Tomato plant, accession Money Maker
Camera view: vertical (180 deg); turntable rotation: 210 degrees
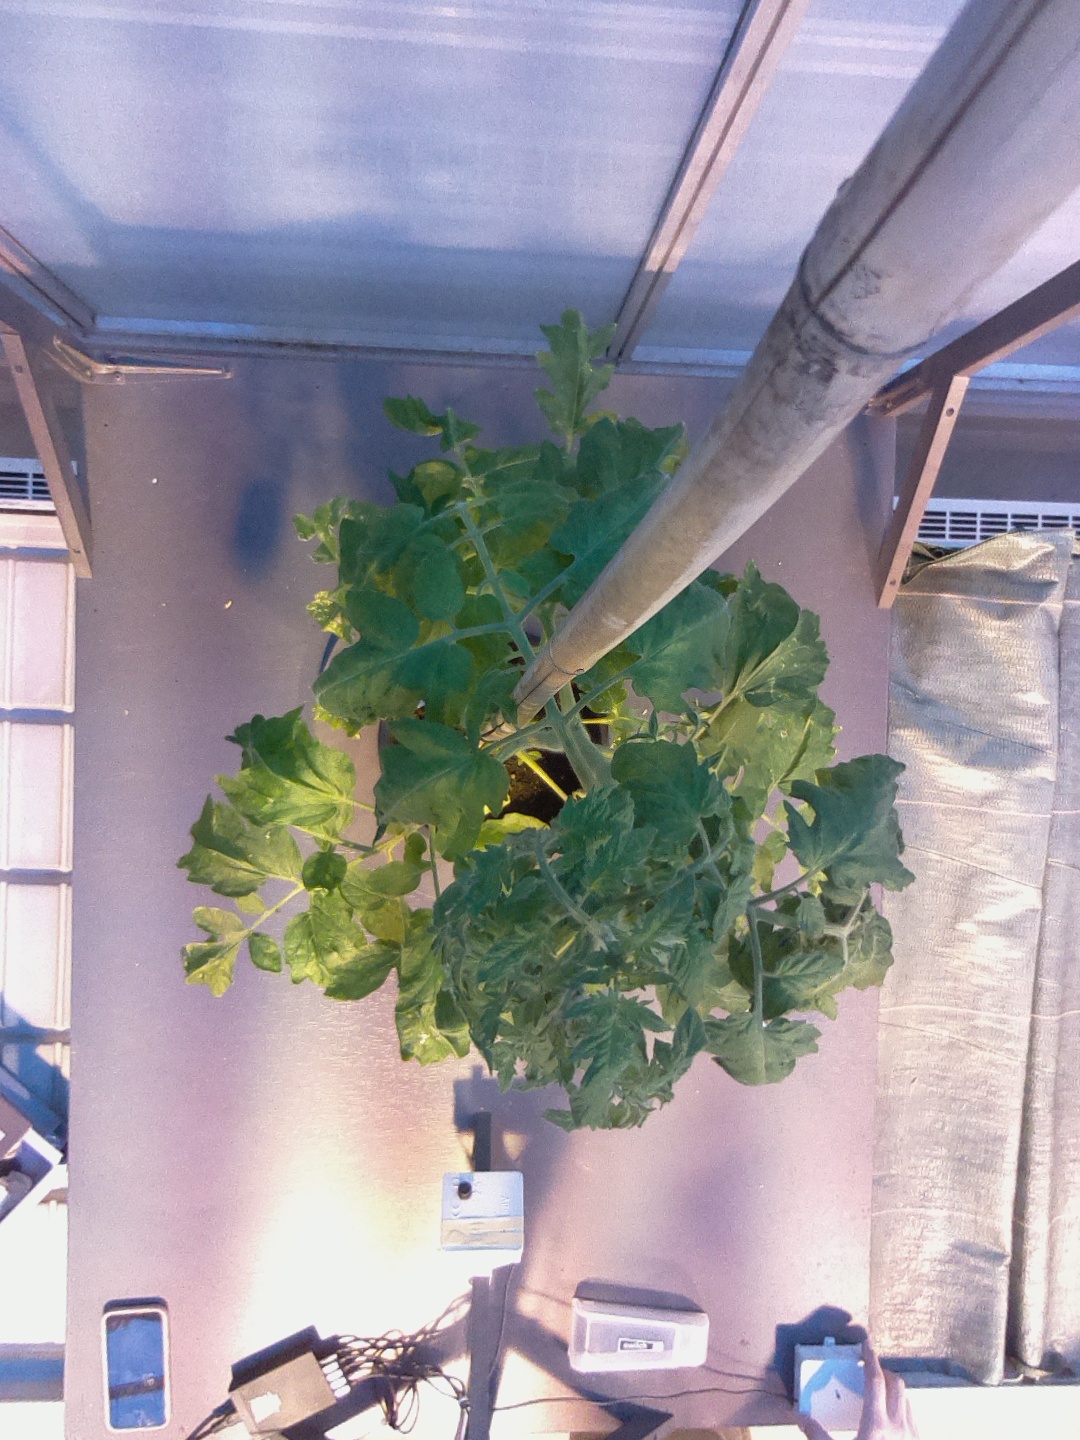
BBCH growth stage 69: End of flowering, 90%-100% of flowers open, more petals falling